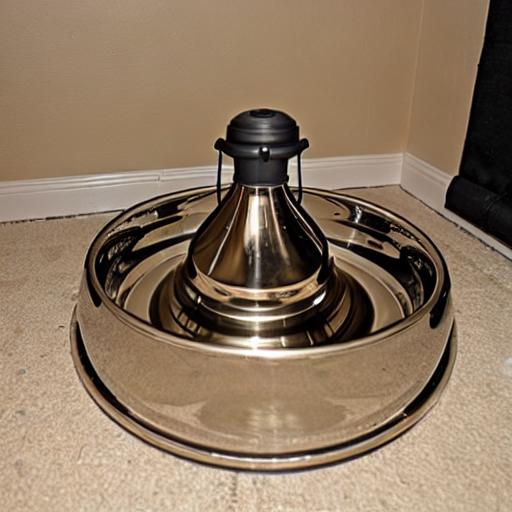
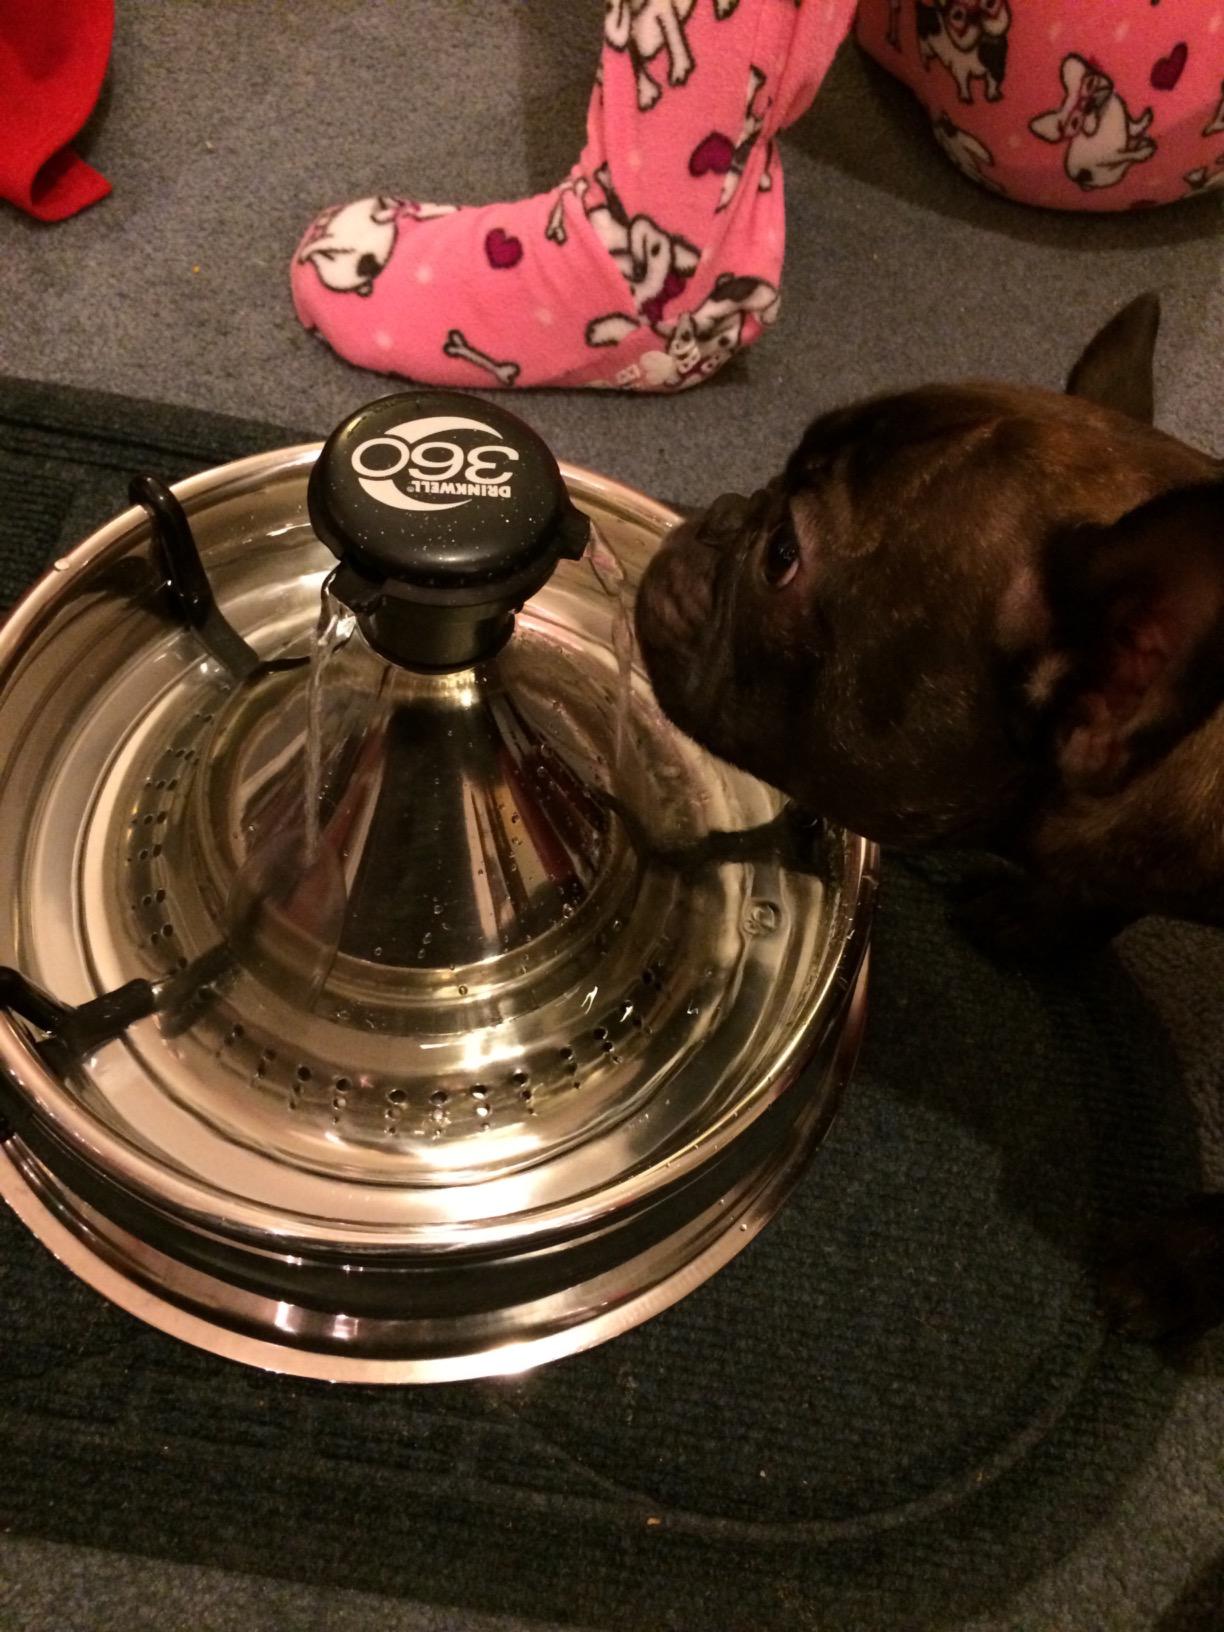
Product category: items_bowl
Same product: no